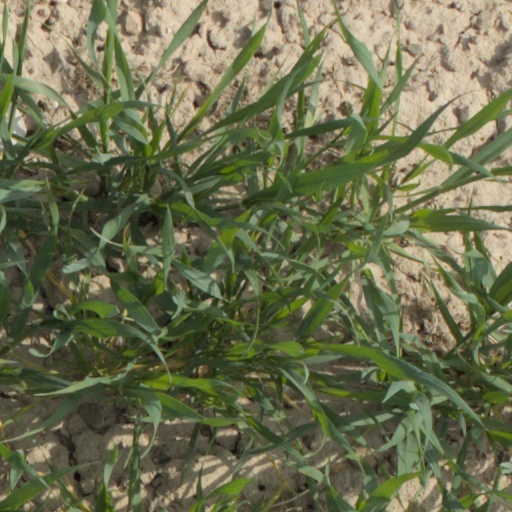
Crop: wheat